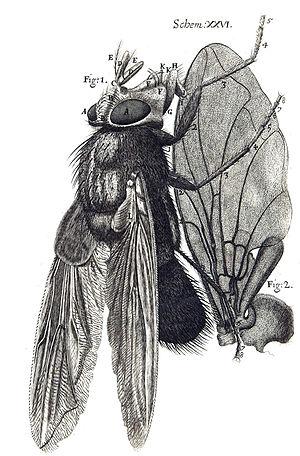
La Micrographia en anglais est un traité scientifique de Robert Hooke décrivant les observations réalisées par le jeune auteur de vingt-huit ans au moyen de lentilles optiques et de télescopes. Publié en septembre 1665, l'ouvrage fut immédiatement un succès de librairie.